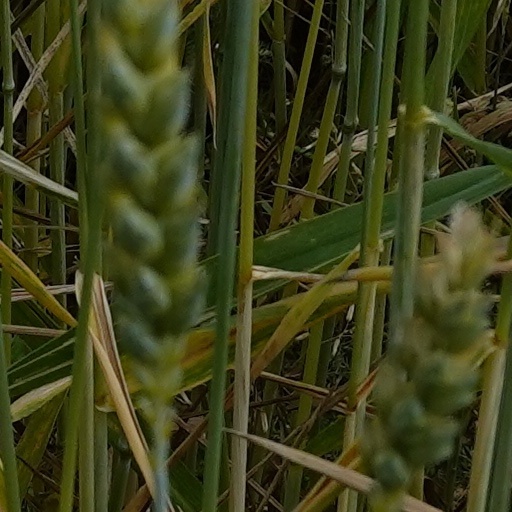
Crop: wheat